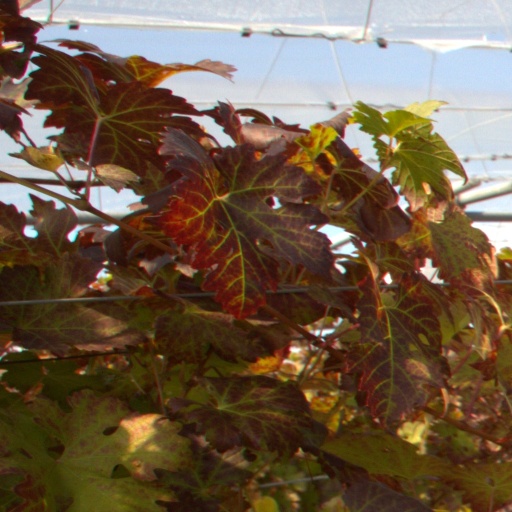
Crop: grape